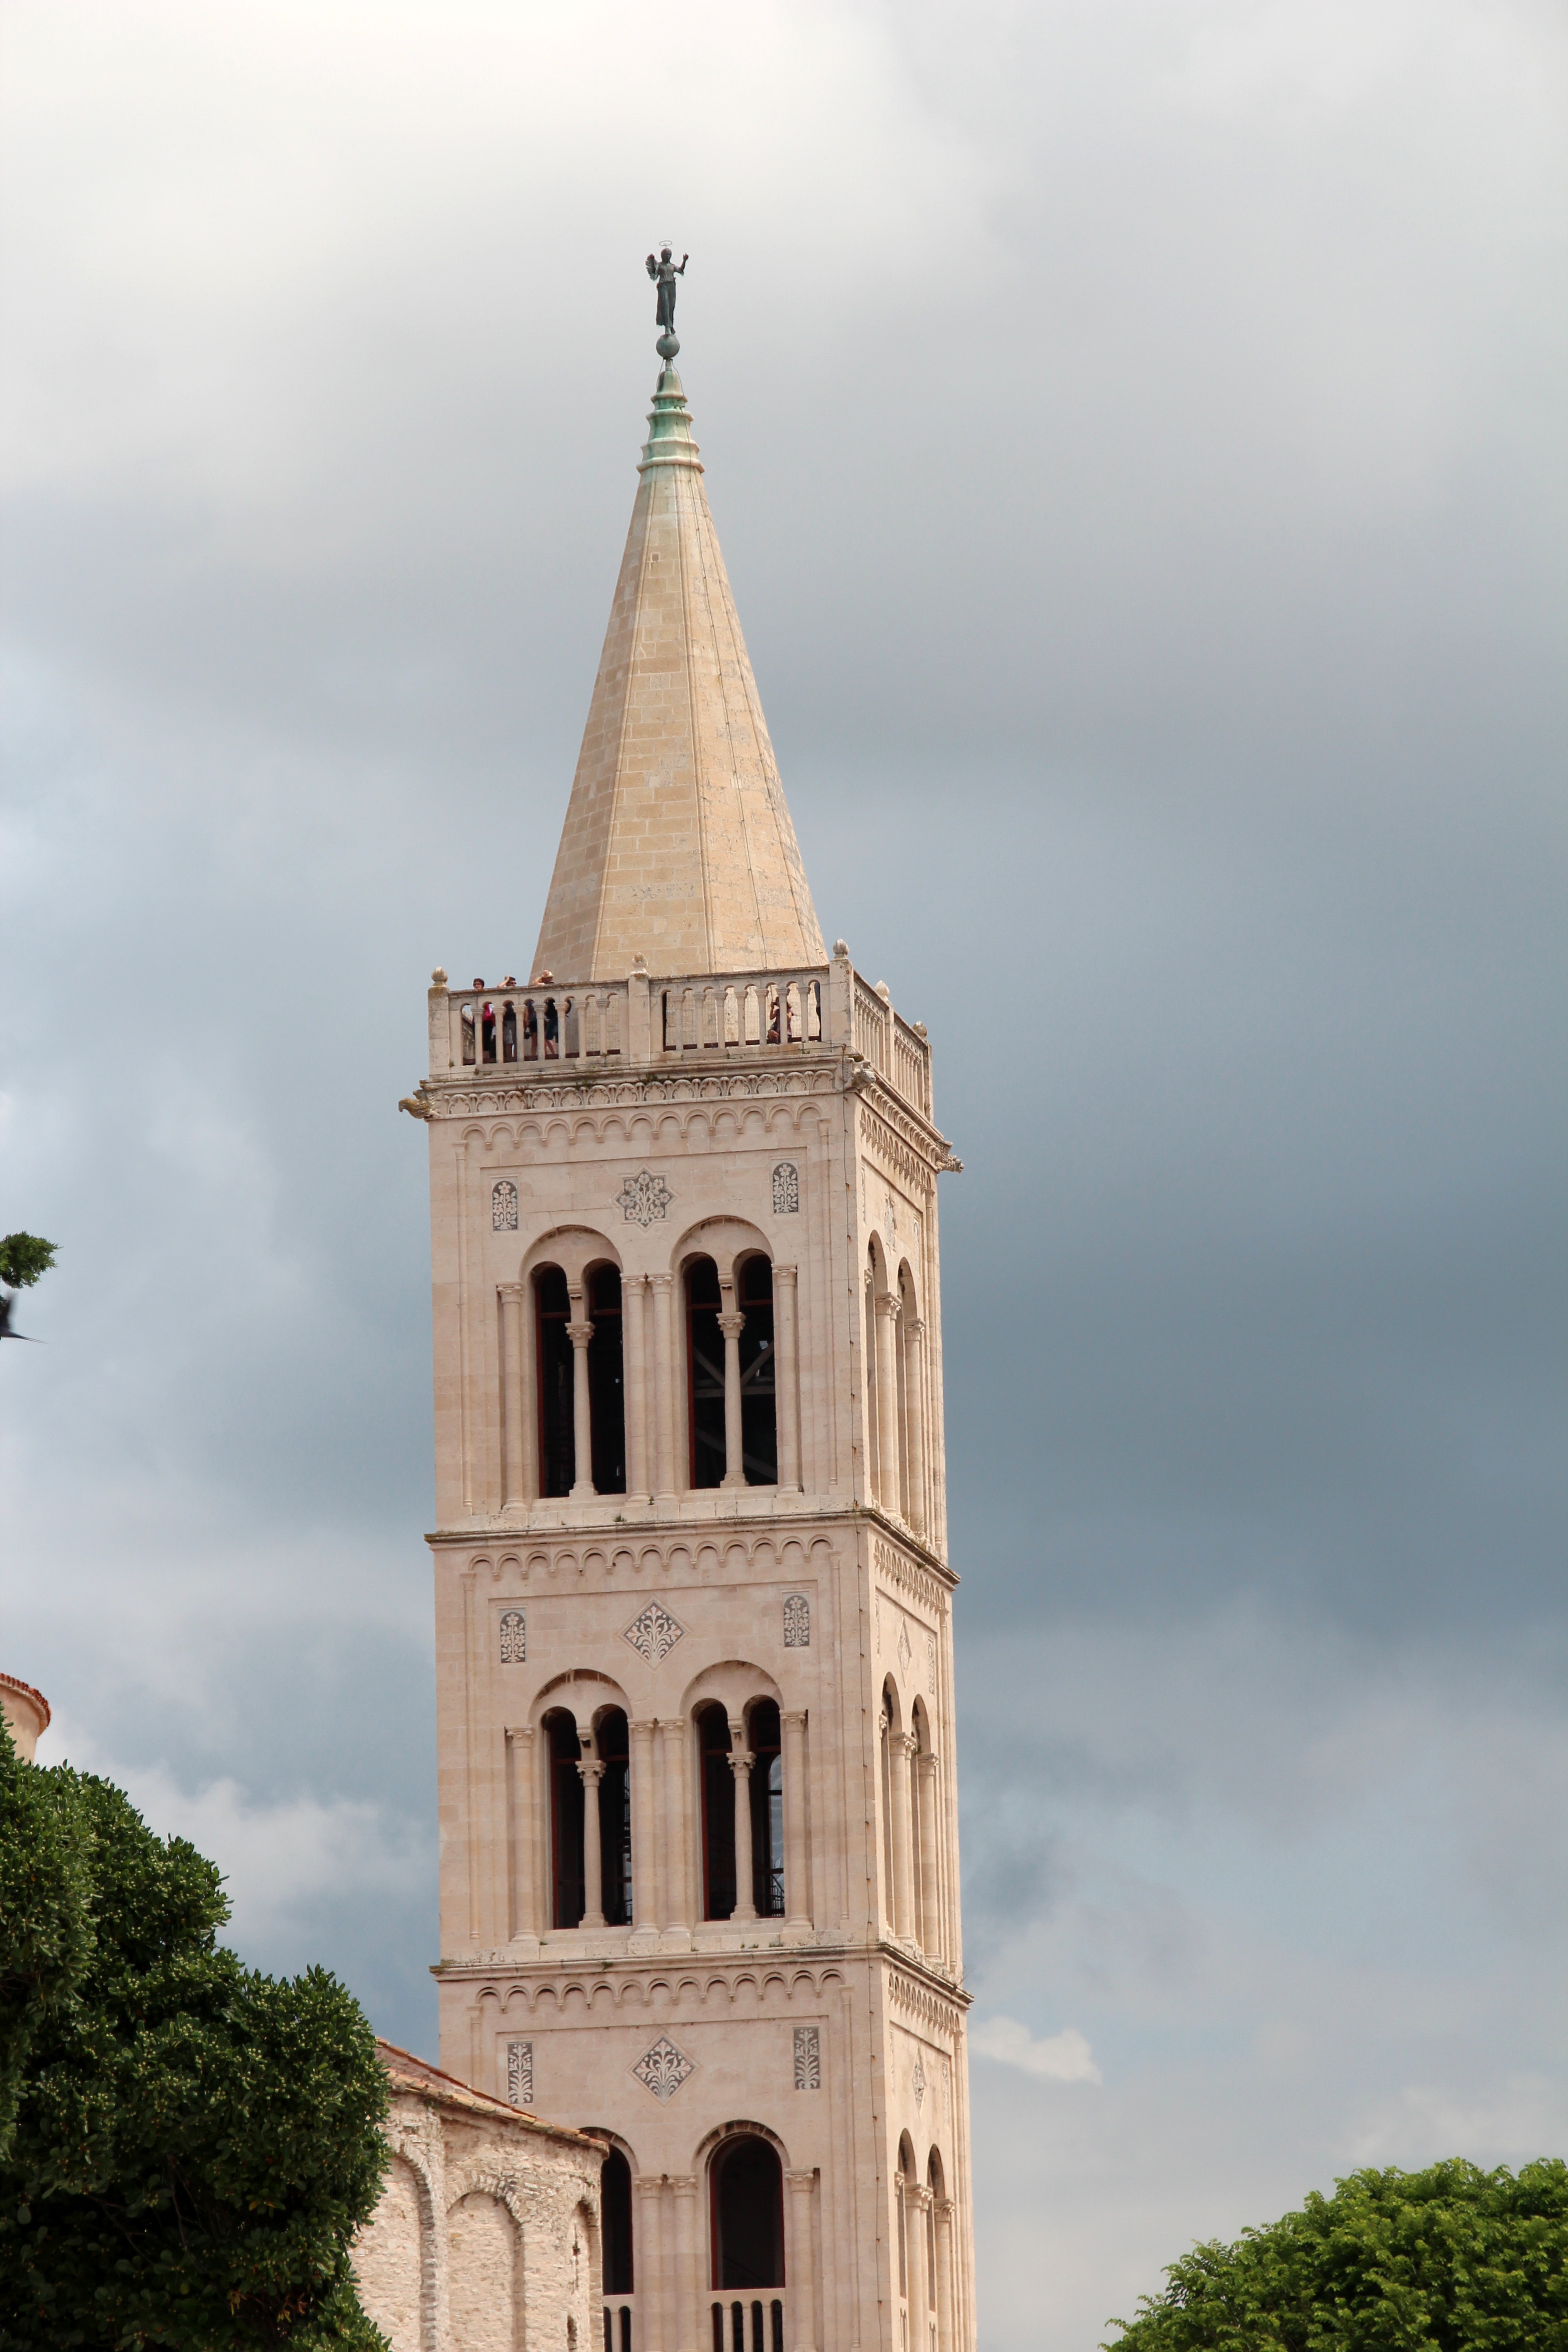
building, tower, religion, landmark, church, place of worship, clock tower, bell tower, croatia, spire, steeple, split, exemption